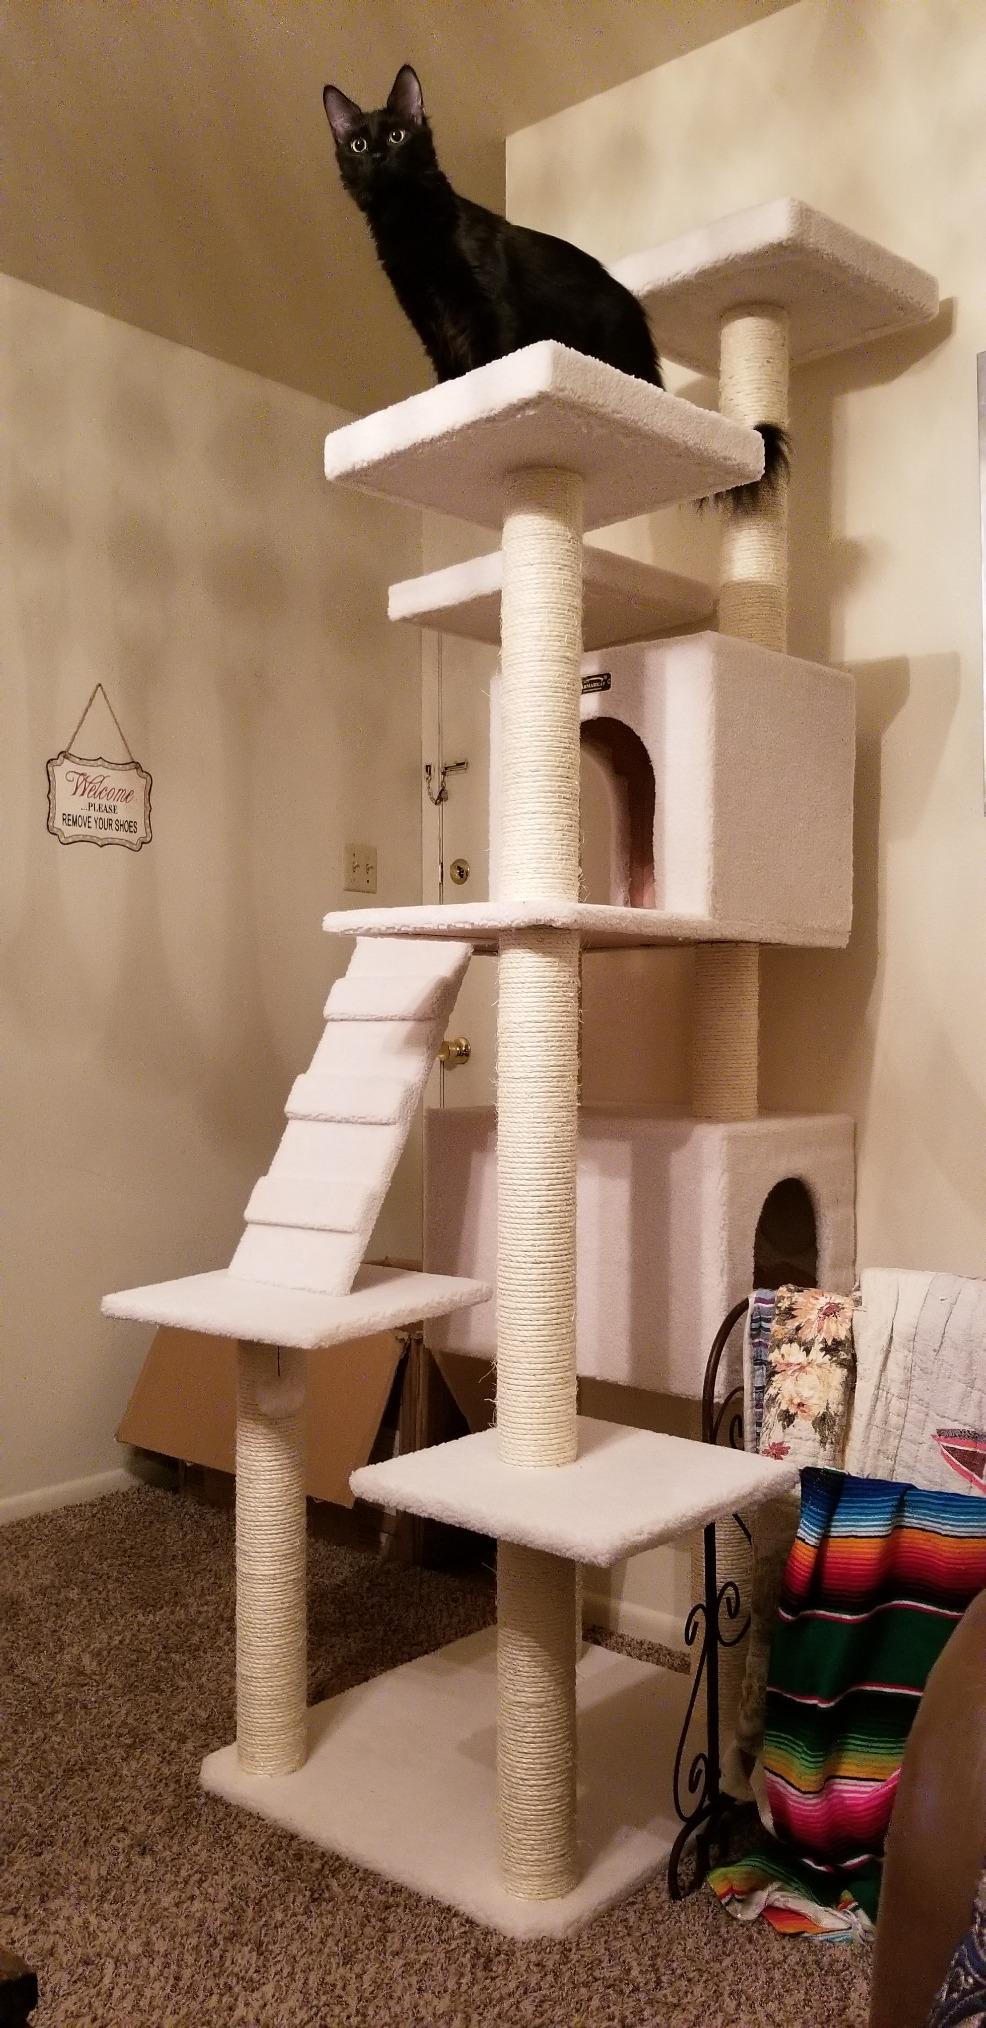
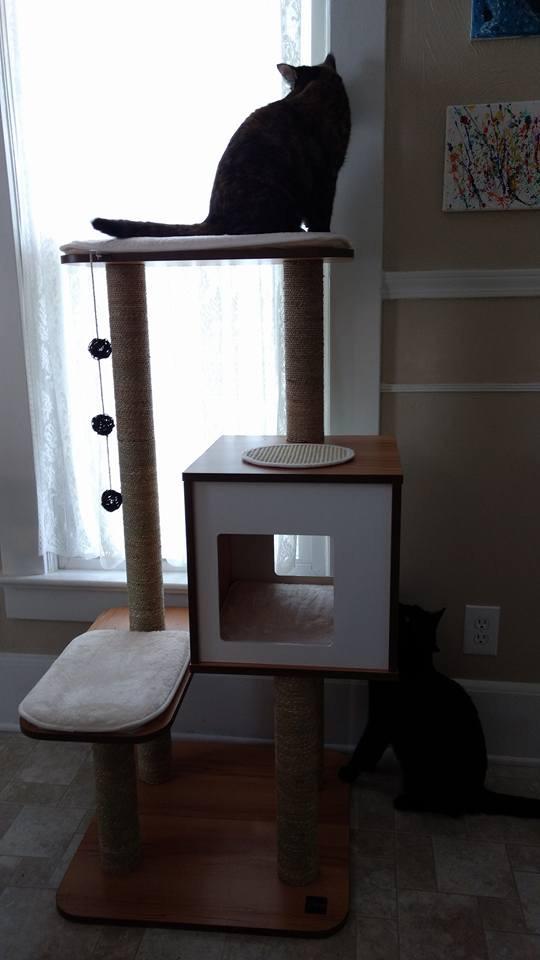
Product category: items_cat tree
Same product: no